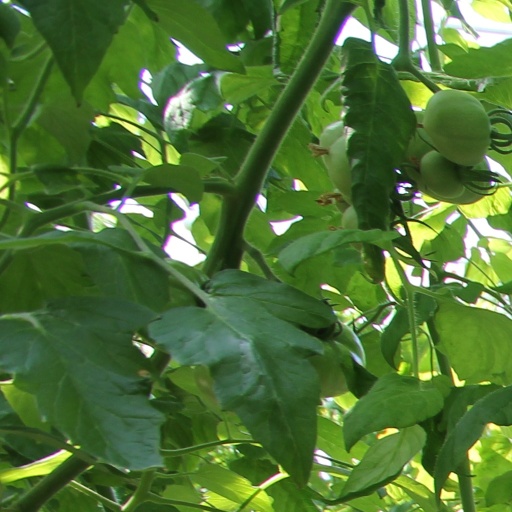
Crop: tomato